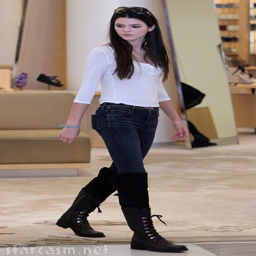
i am not old enough for the fashions of my childhood to be coming back into style